Edward Wilkinson (bishop)

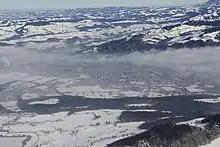
Snow on Thun, seen from the Laseberg

A stuffy, desk-bound bishop, Wilkinson was not. The following extracts show something of the personality of the man. Here he recounts part of a journey between Bern and Lausanne in 1886: From Geneva I went to Thun, Interlaken, and Grindelwald, at each of which places we have season chaplaincies ; in fact, all Switzerland is studded – mountains, lake-sides, and valleys – with what I call my "button mushroom churches," for they spring up all over that country, and sometimes almost in a night! On my way I ascended the Schynige Platte, from which a fine view of the Oberland is obtained. A farmer's son at Grindelwald told me that corn and apple trees will grow now in that district, whereas in his father's day, when the glaciers came much further down into the valley, neither could be cultivated. His father, who died this spring at the age of seventy-six, told him that this would take place again when the glaciers come down, as they are sure to do, in course of time. Sleeping at the Männlichen, then a rough hut far above the Wengen Alp Hotel, a grand panorama of the Jungfrau and the Oberland giants was obtained. The whole range, from the Titlis to Diablerets, lay in view. When in that neighbourhood I saw several rare birds, ring ousels, snow buntings, and, much to my delight, several Cornish choughs.